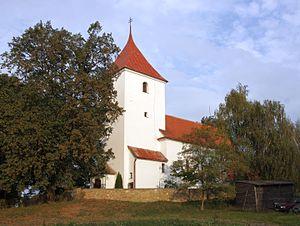
Olší est une commune du district de Brno-Campagne, dans la région de Moravie-du-Sud, en République tchèque. Sa population s'élevait à 321 habitants en 2017.